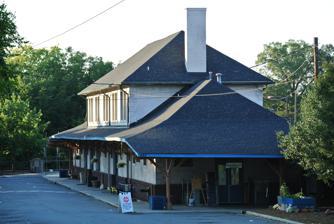
Building: Charlotte station (Seaboard Air Line Railroad)
Country: United States of America
Year built: 1896
Historic building in North Carolina, US United States historic place Seaboard Air Line Railroad Passenger Station U.S. National Register of Historic Places Seaboard Air Line Railroad Passenger Station, June 2016 Show map of North Carolina Show map of the United States Location 1000 N. Tryon St., Charlotte, North Carolina Coordinates 35°14′2″N 80°49′59″W / 35.23389°N 80.83306°W / 35.23389; -80.83306 Area 1 acre (0.40 ha) Built 1896 ( 1896 ) , 1916-1917 Architect Hook, Charles Christian NRHP reference No. 80002887 Added to NRHP October 24, 1980 Seaboard Air Line Railroad Passenger Station is a historic train station located at Charlotte , Mecklenburg County, North Carolina . History The station was designed by architect Charles Christian Hook and built by the Seaboard Air Line Railroad . The station opened on June 16, 1896, and was extensively renovated and enlarged in 1916–1917.  The red brick and pink stucco building consists of a two-story central section with one-story extensions.  It features a wide umbrella shed that extends 300 feet along the trackside and is supported by 15 cast iron columns.  It was 1 1/3 miles from the Southern Railway station of that time. In its final years the station was the western terminus for daily streamlined diesel-electric passenger trains to and from the SAL's Wilmington station, via Hamlet and Monroe . After 62 years, passenger service ceased on November 3, 1958, though the trackage remained in use for freight trains. The building subsequently housed yard offices for the Seaboard Air Line, Seaboard Coast Line, the Seaboard System Railroad, and CSX Transportation . It was renovated in 1966. The station was listed on the National Register of Historic Places in 1980. CSX Transportation, the successor to the Seaboard rail companies, vacated the building in January 1987, donating the station and leasing the property to the Charlotte-Mecklenburg Historic Landmarks Commission that October. Falling into disrepair, the station building and land were offered for sale in 1990. On January 20, 1991, an electrical fire badly burned the upper story, causing $15,000 worth of damage. The property's remote location and poor neighborhood, with a significant transient population, dissuaded potential investors, and the station became a target for vandalism and a stopping place for the homeless. In late 1993, a coalition of four local churches together with business and political leaders purchased and renovated the property for $850,000. The former station opened on December 11, 1994 as the Charlotte Center for Urban Ministry, a soup kitchen and counseling and health services center for homeless people. Due to growth, in March 2006 the center's kitchens and administrative offices moved into a new building nearby, with the former station becoming the center's art studio and classroom building. The building was further renovated and refurbished in July 2012, with the benefit of a $50,000 grant from Maxwell House. References